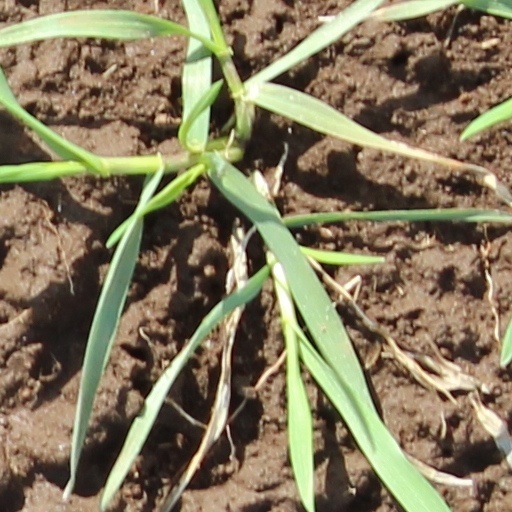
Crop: wheat